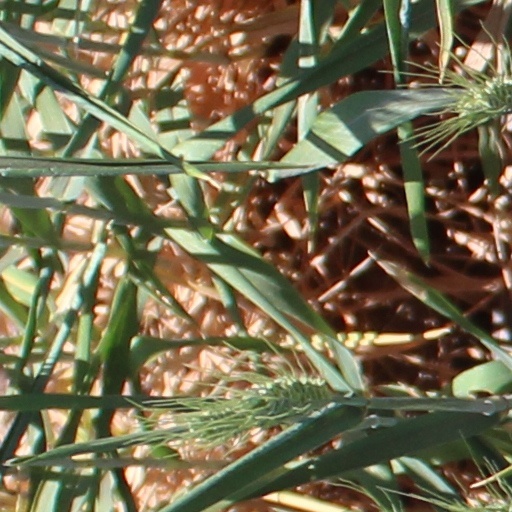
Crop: wheat